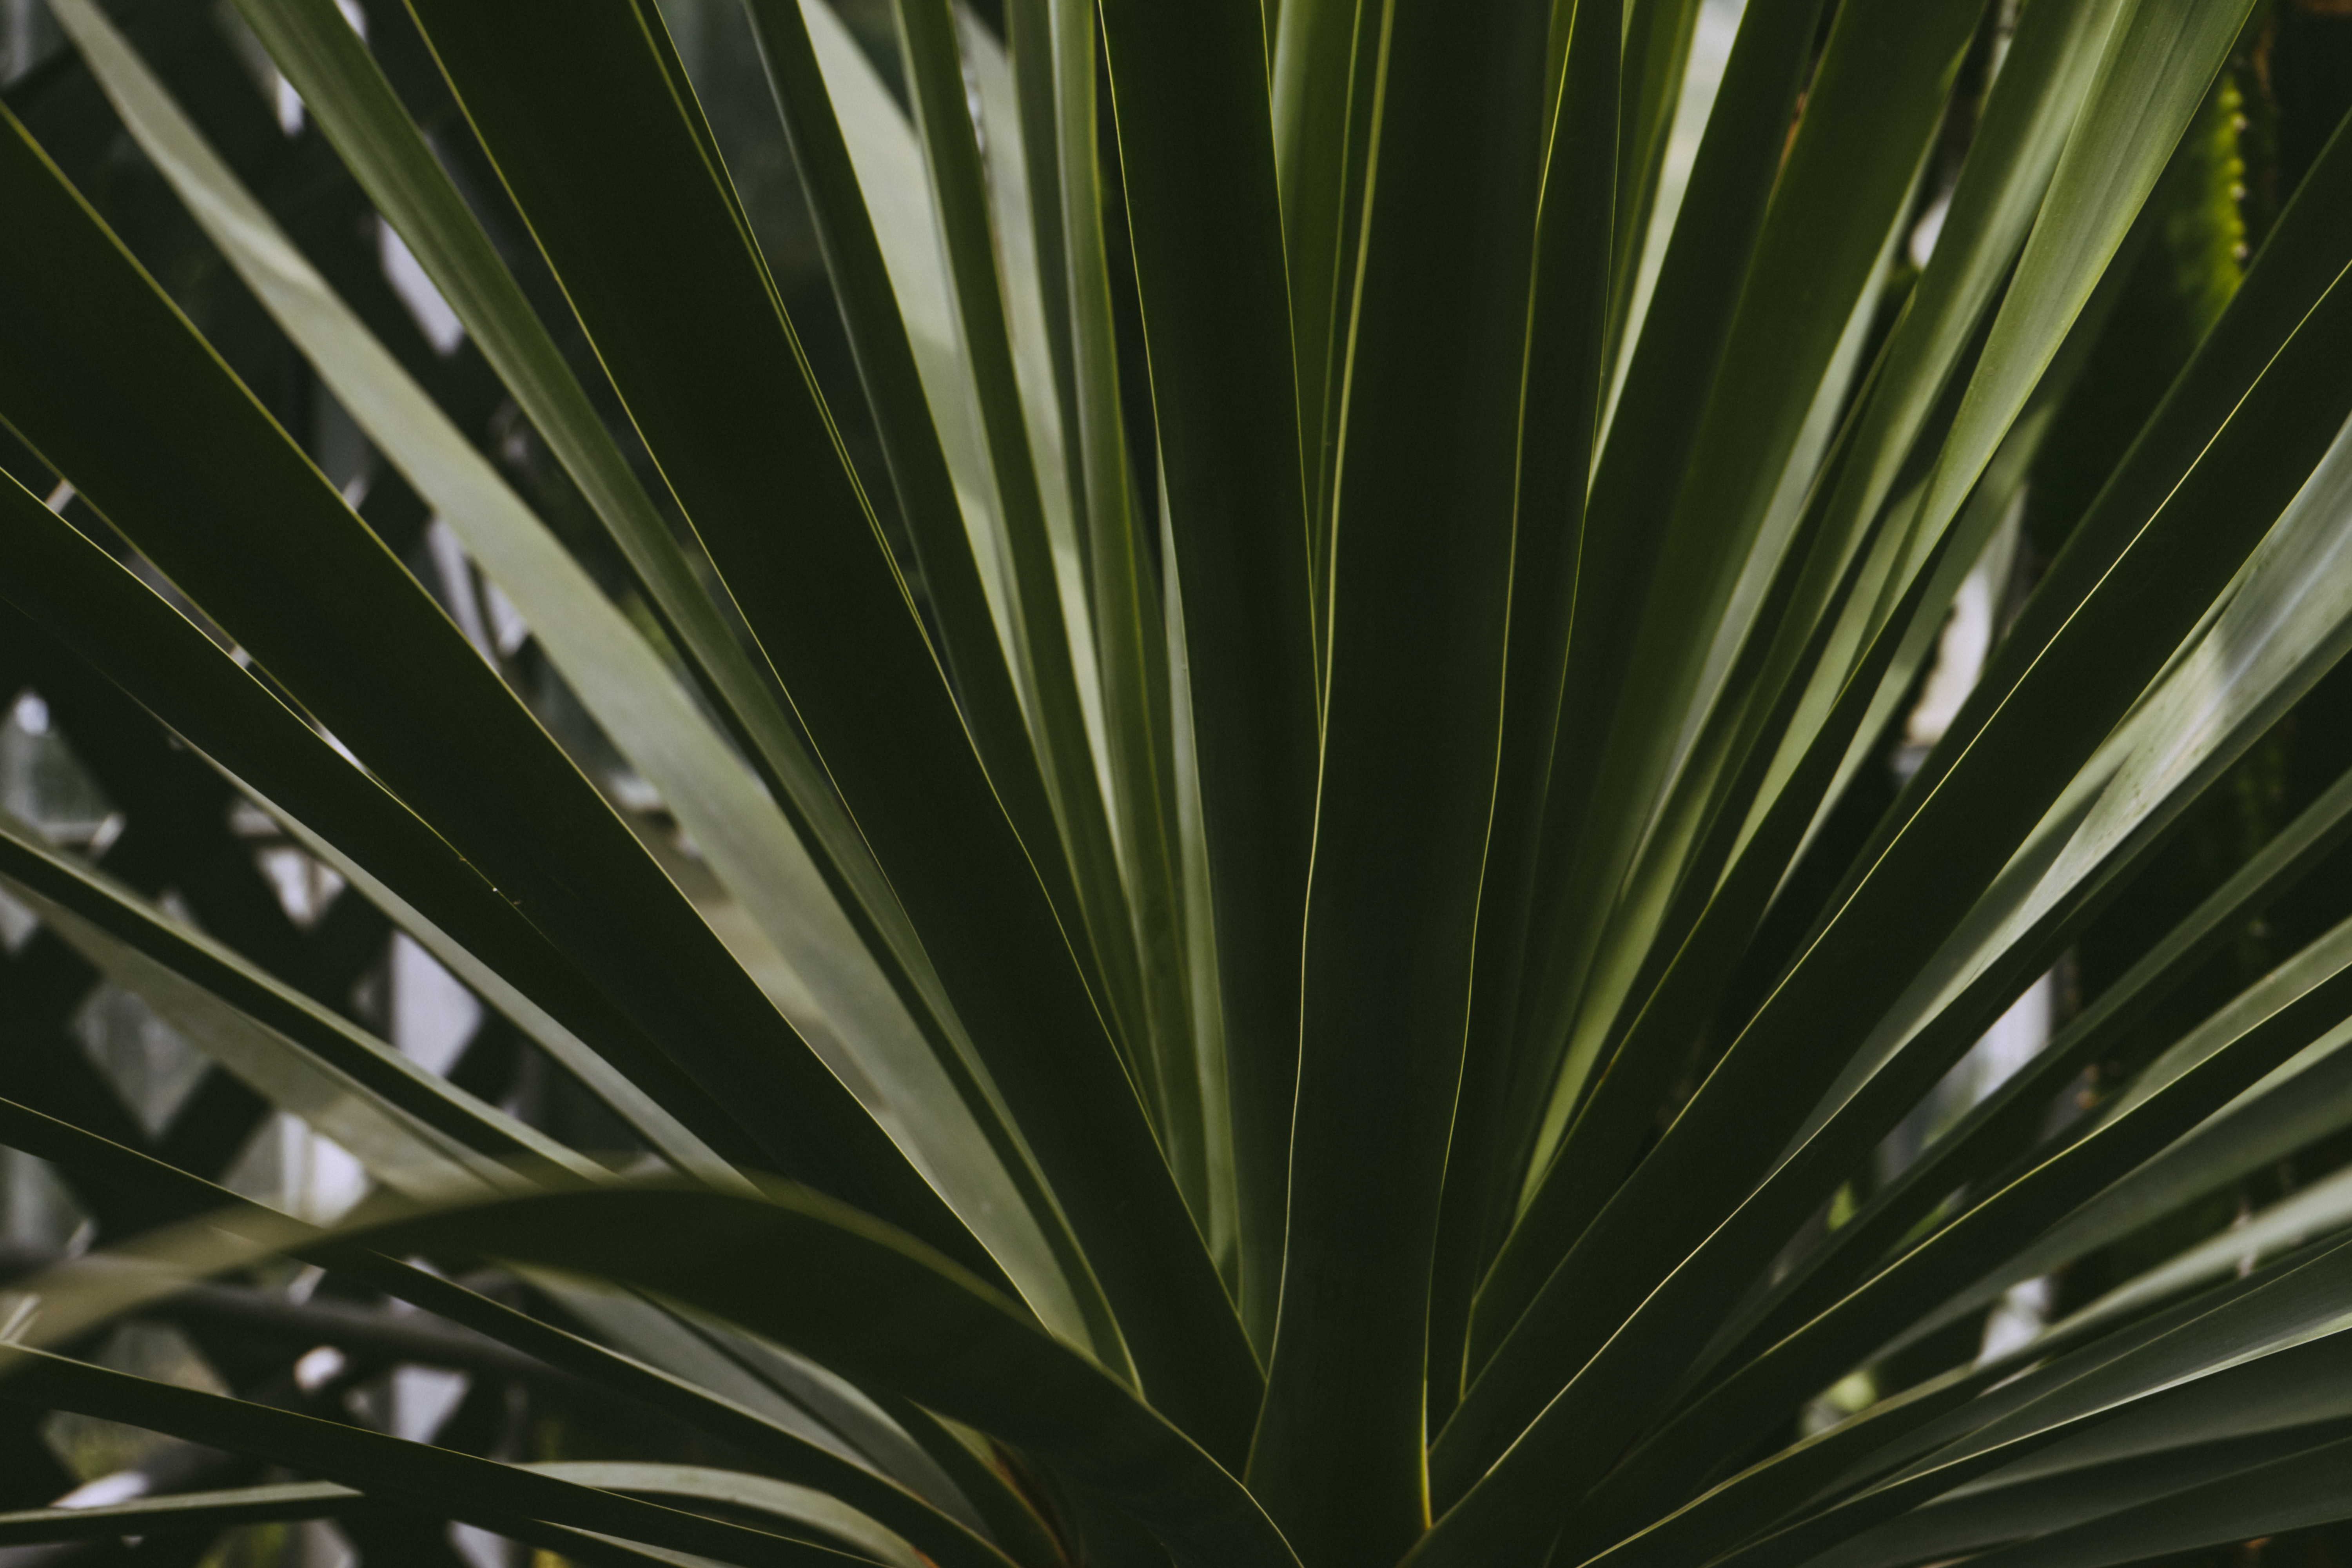
tree, grass, branch, plant, sunlight, leaf, flower, green, botany, flora, agave, flowering plant, grass family, plant stem, woody plant, land plant, arecales, palm family, saw palmetto